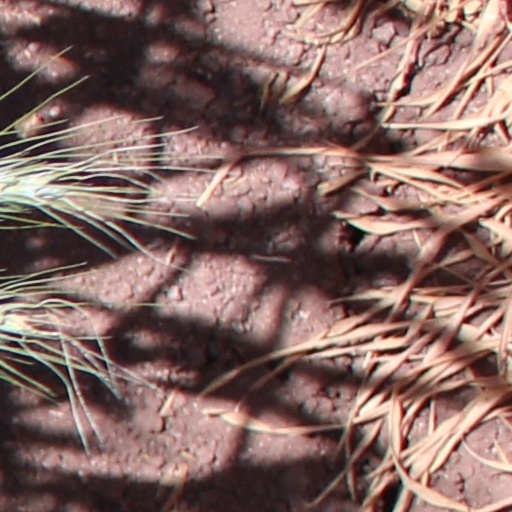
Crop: wheat